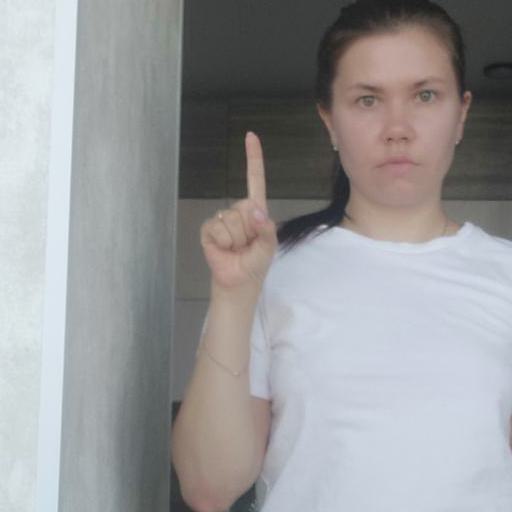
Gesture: one